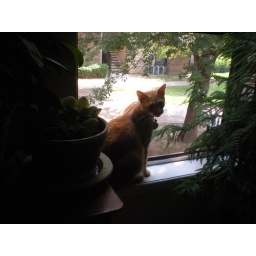
Rascal Catts in my bedroom window